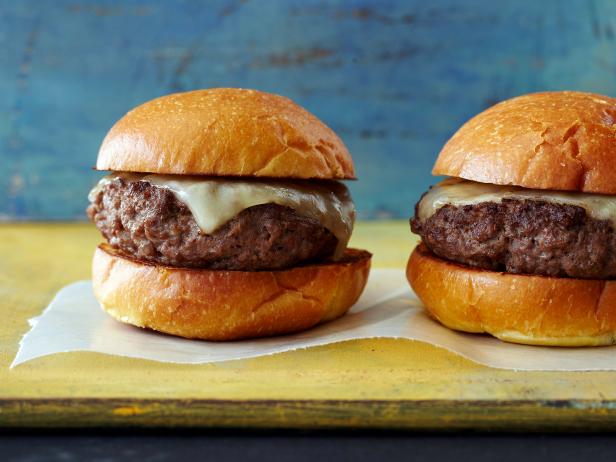
Dish: burger